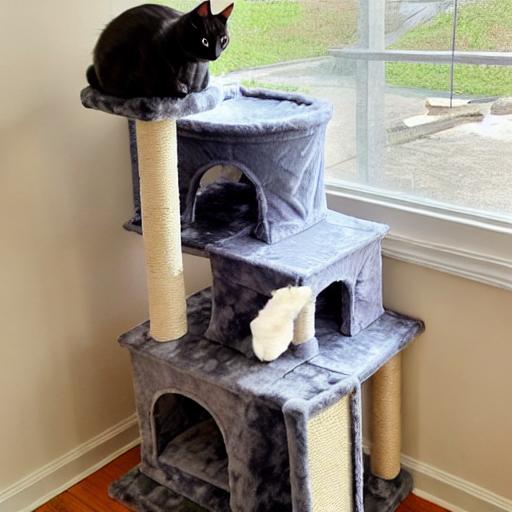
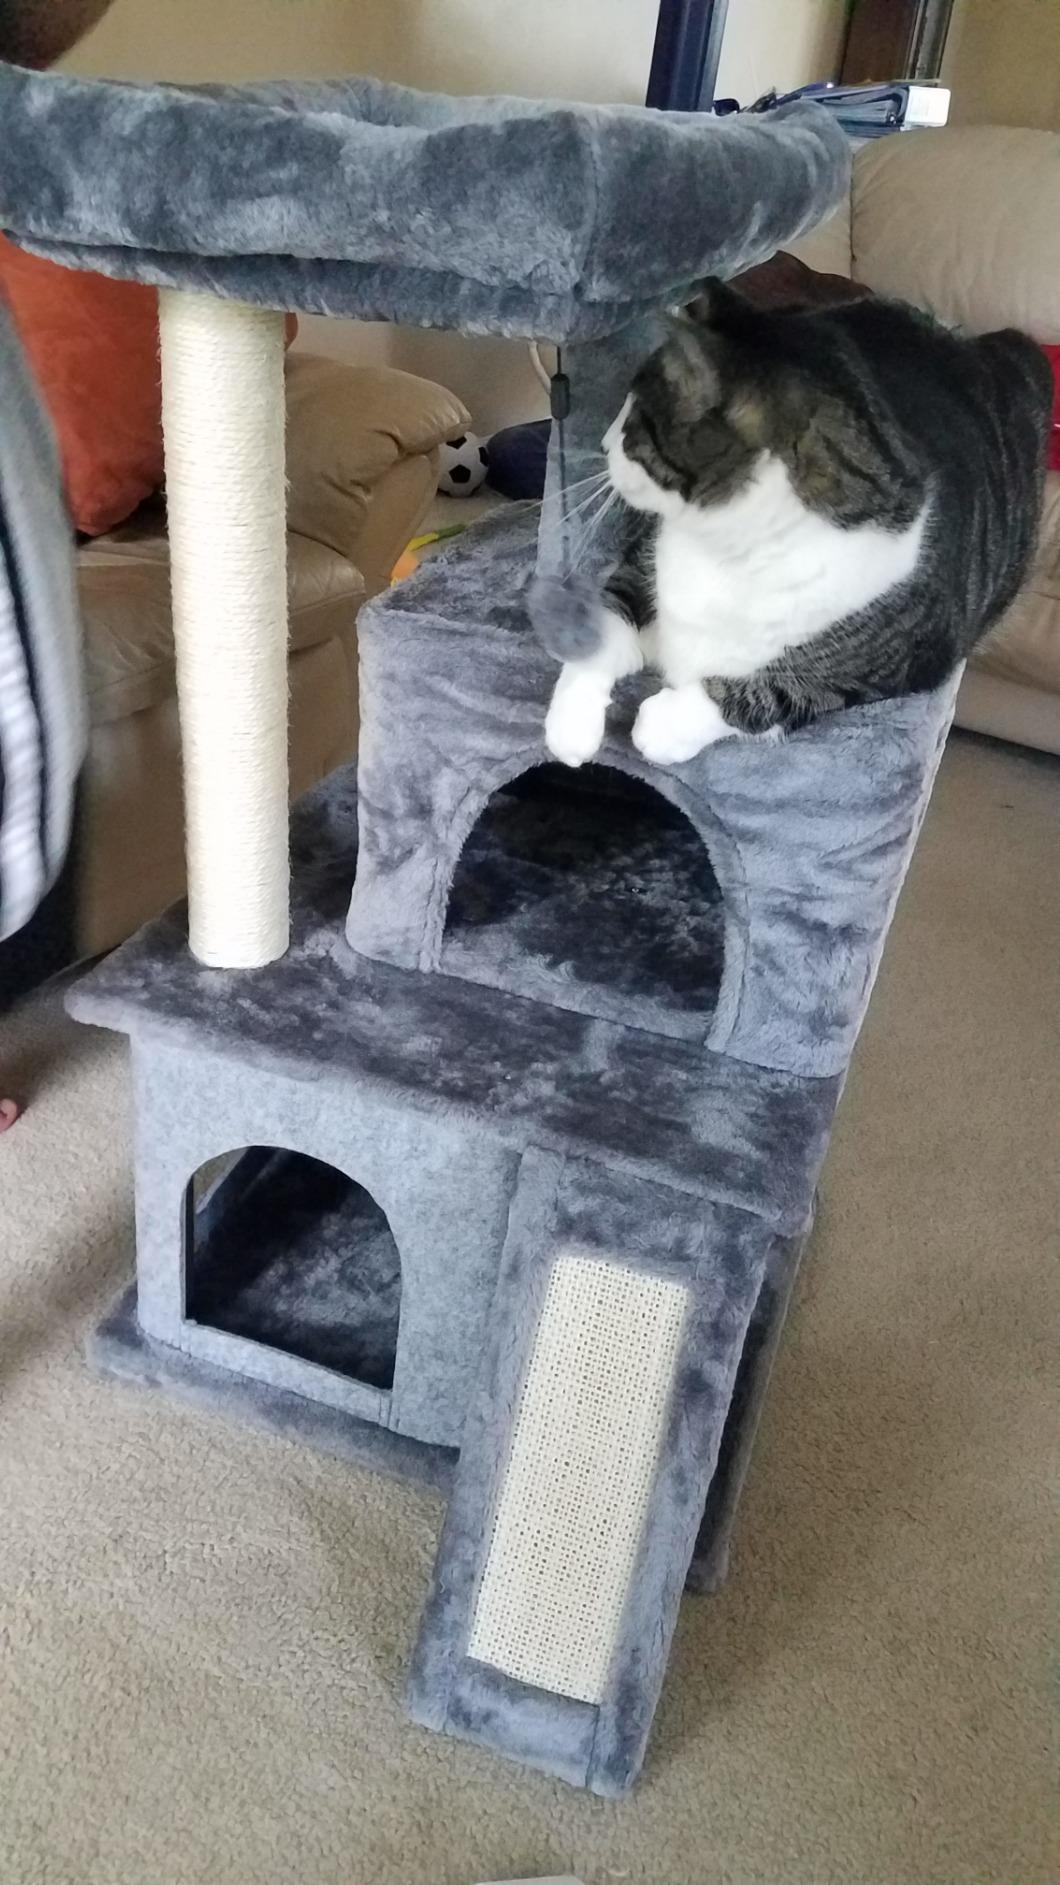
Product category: items_cat tree
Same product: no